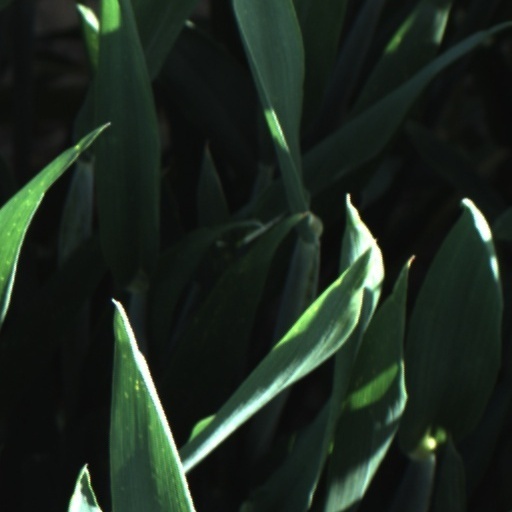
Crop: wheat